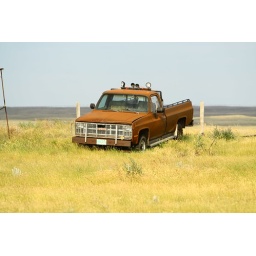
a truck off road in Saskatchewan IMG_7987